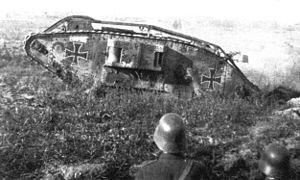
Beutepanzer est le nom générique donné par les Allemands pendant la Première et la Seconde Guerre mondiale aux véhicules blindés, principalement des chars de combat, capturés à l'ennemi, afin de les étudier ou de les remettre en service au sein de leurs propres forces armées.